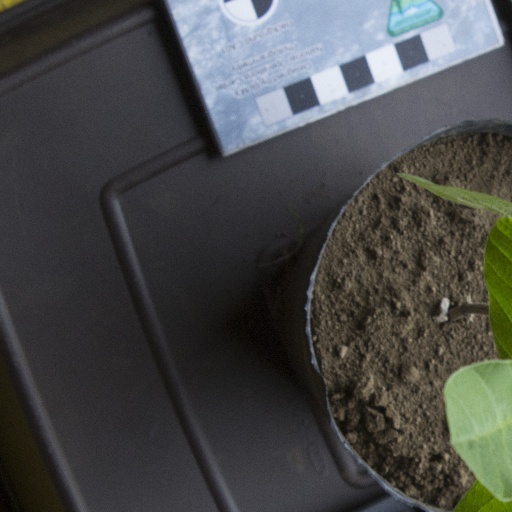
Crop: soybean